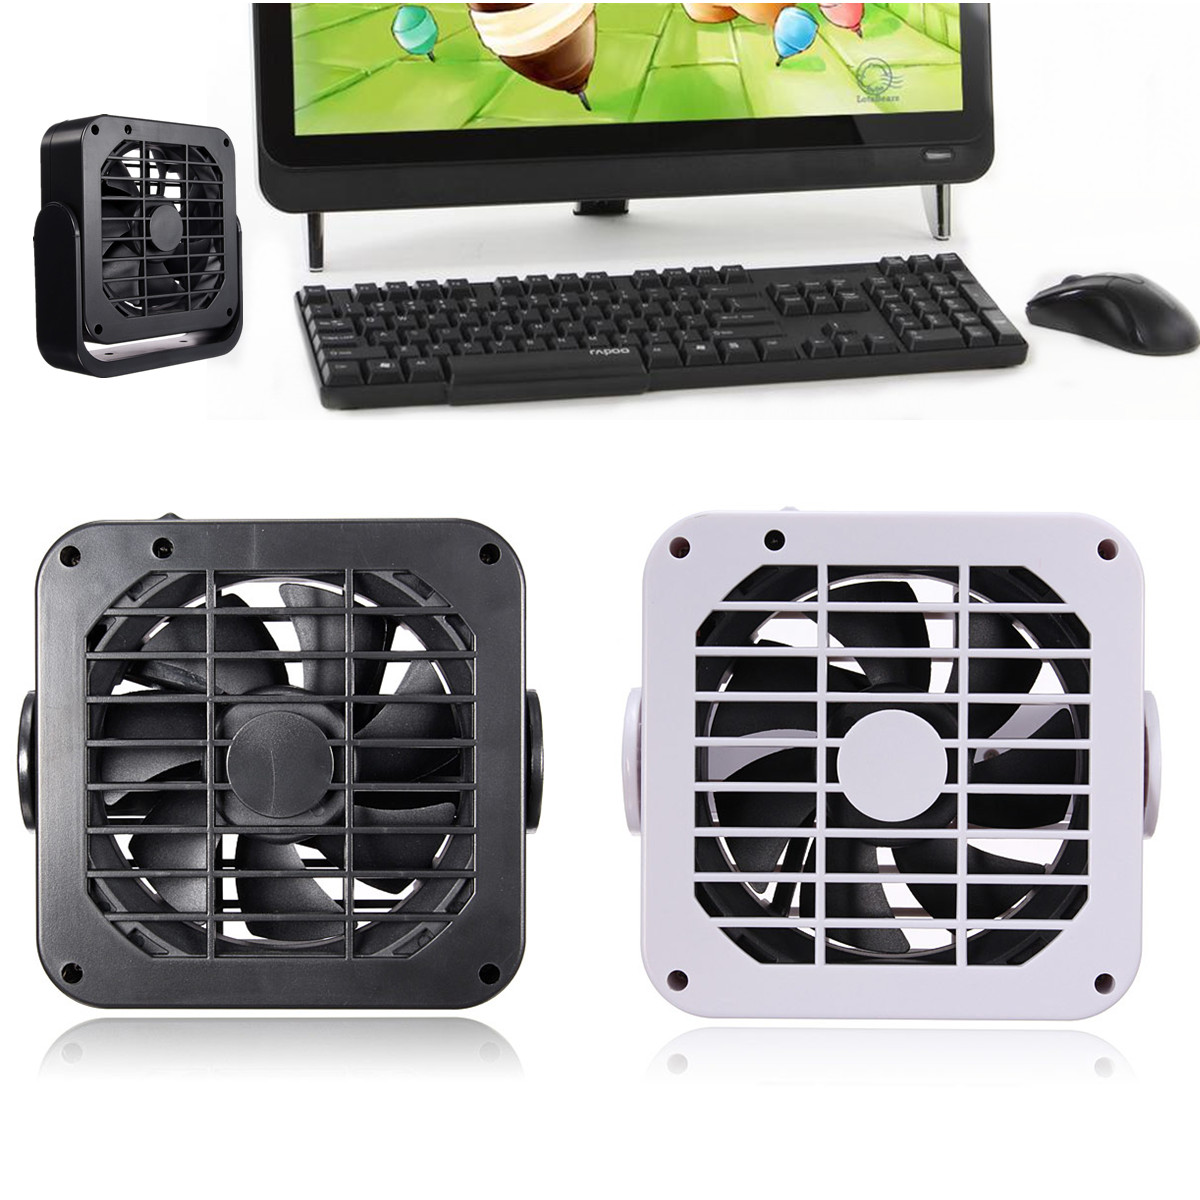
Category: fan